Alice Willson Broughton

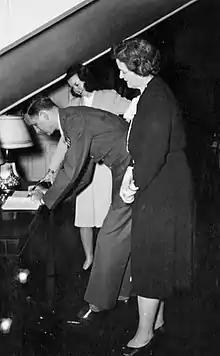
Broughton with a U.S. Serviceman in 1941

Alice Harper Willson Broughton (July 13, 1889 – August 15, 1980) was an American civic leader who served as the First Lady of North Carolina from 1941 to 1945 as the wife of Governor J. Melville Broughton. She and her husband were the first governor and first lady from Wake County to live in the North Carolina Executive Mansion. During World War II she was active in the war effort, promoting victory gardens across the state and establishing one at the governor's mansion, christening liberty ships including the "SS Zebulon B. Vance" and the "SS Donald W. Bain", and donating rubber to the armed forces.